Vinka Lucas

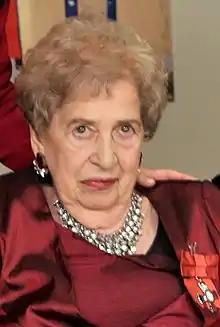
Lucas in 2019

Vinka Dragica Lucas (née Ravlich / Ravlić; 1 January 1932 – 10 August 2020) was a New Zealand fashion and bridalwear designer, business owner and co-founder of "New Zealand Bride" magazine.